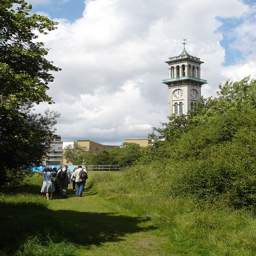
People walking on a grass trail outdoors and a clock tower in the distance.
A group of people walk through the grass towards a large building.
People walking down a grassy path near a clock tower.
A group of people walking down a lush grass covered road.
A group of people walk through a park with a stone clock tower in the foreground.